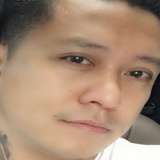
ca sĩ Tuấn Hưng